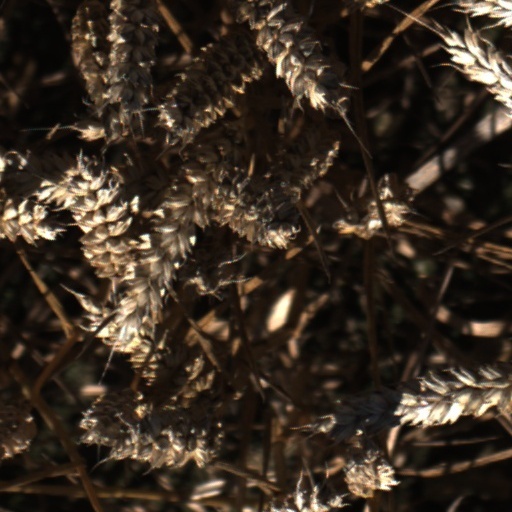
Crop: wheat